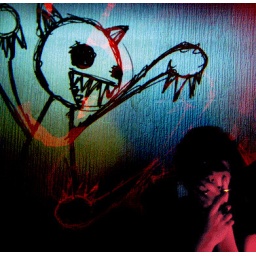
projected drawing on wall + table lamp in a red box